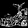
Label: Sandal